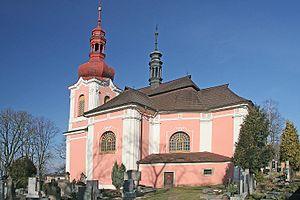
Dymokury est une commune du district de Nymburk, dans la région de Bohême-Centrale, en République tchèque. Sa population s'élevait à 890 habitants en 2020.